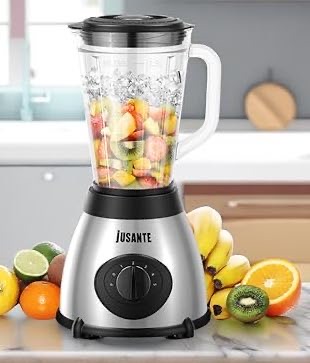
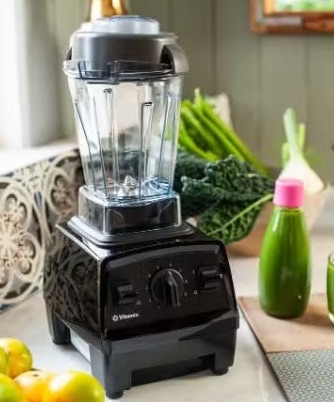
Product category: items_blender
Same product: no